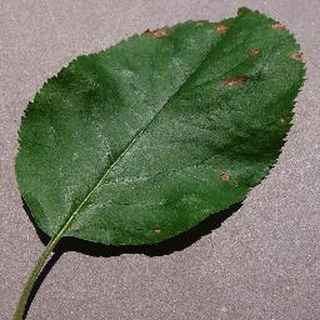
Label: apple_black_rot